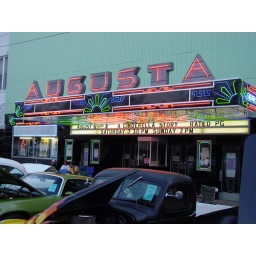
This is the old movie sign in Augusta Ks. during the yearly summer car show.